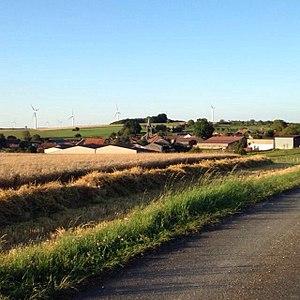
Vue de chermisey
Chermisey est une commune française située dans le département des Vosges en région Grand Est.